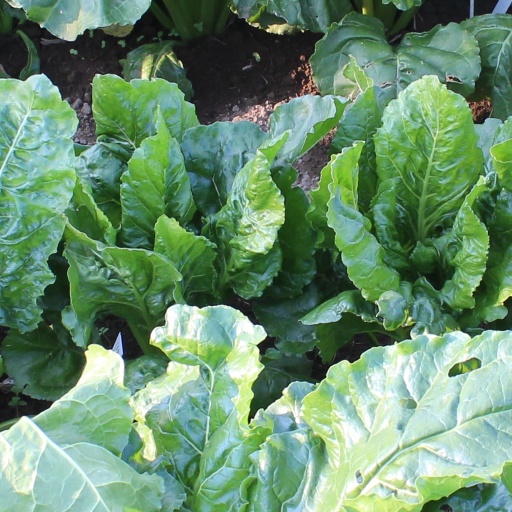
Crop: sugar beet